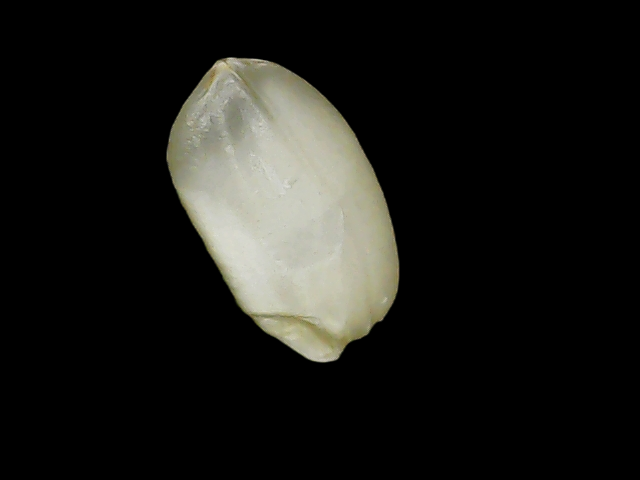
Rice variety: Binadhan8